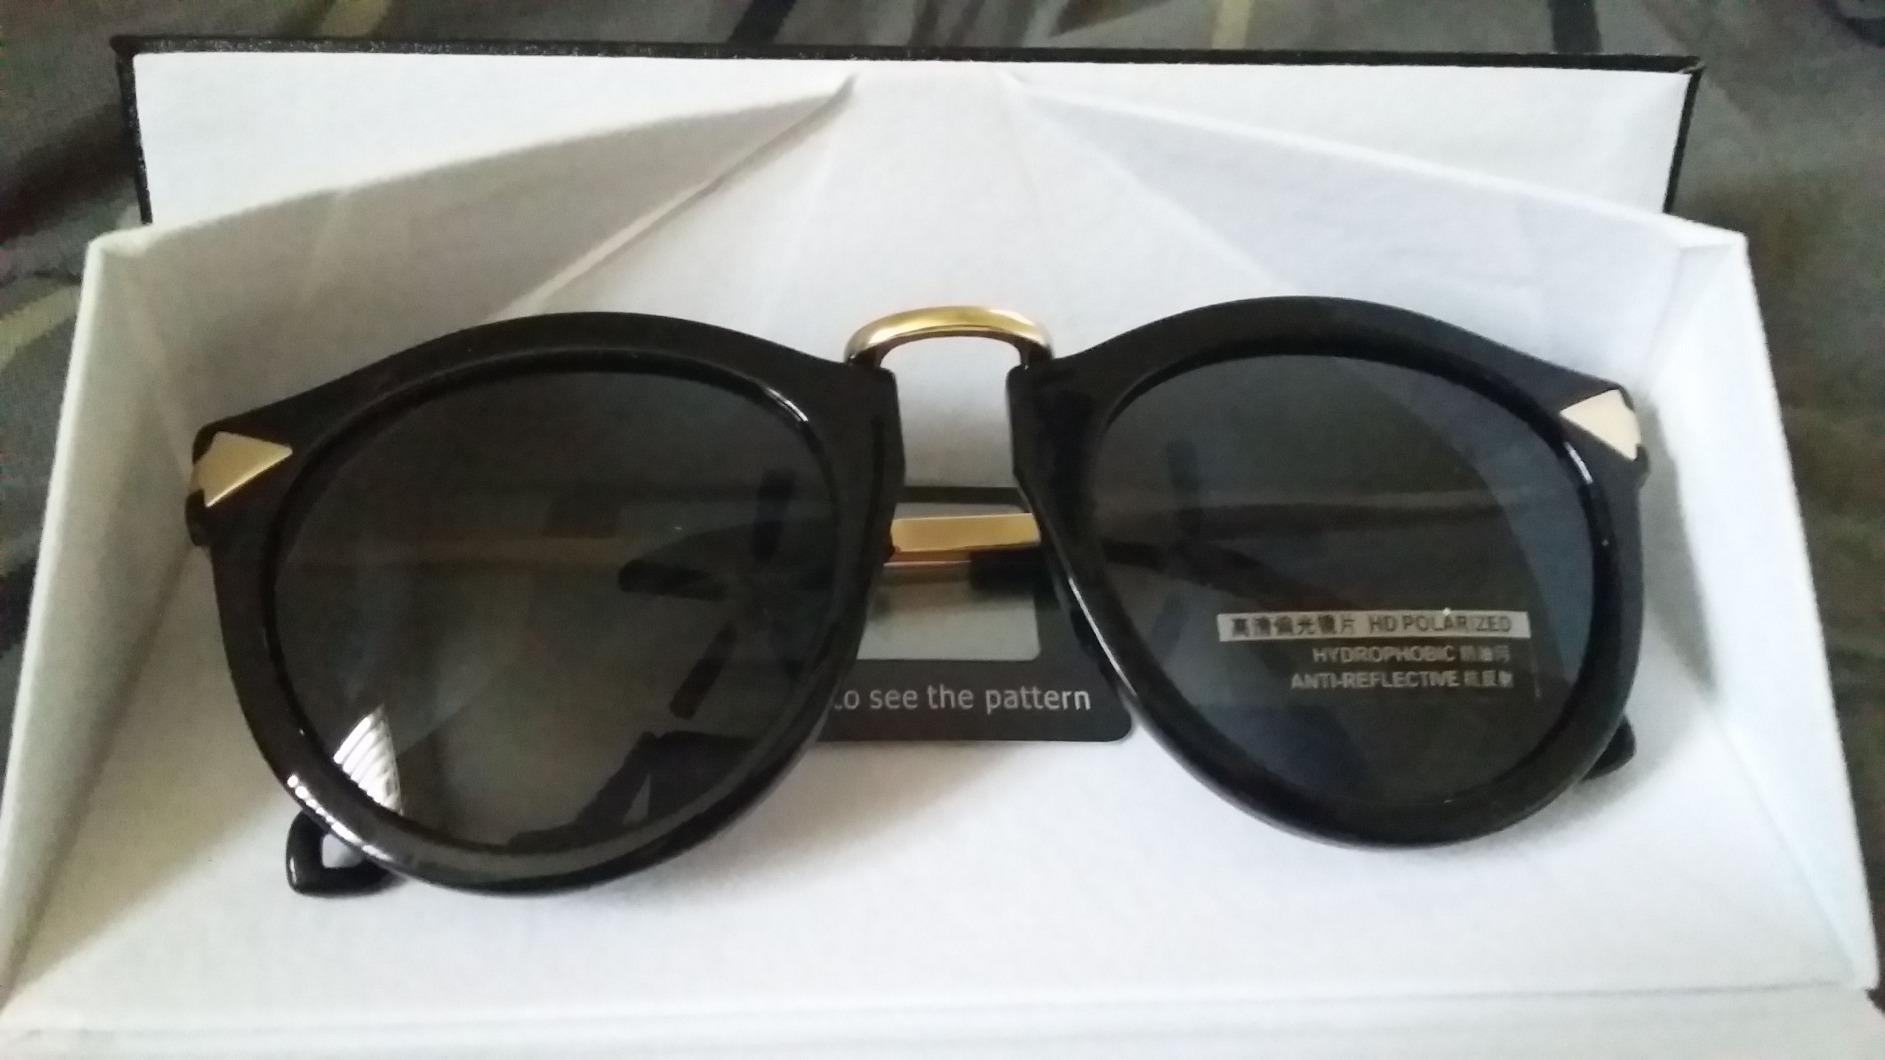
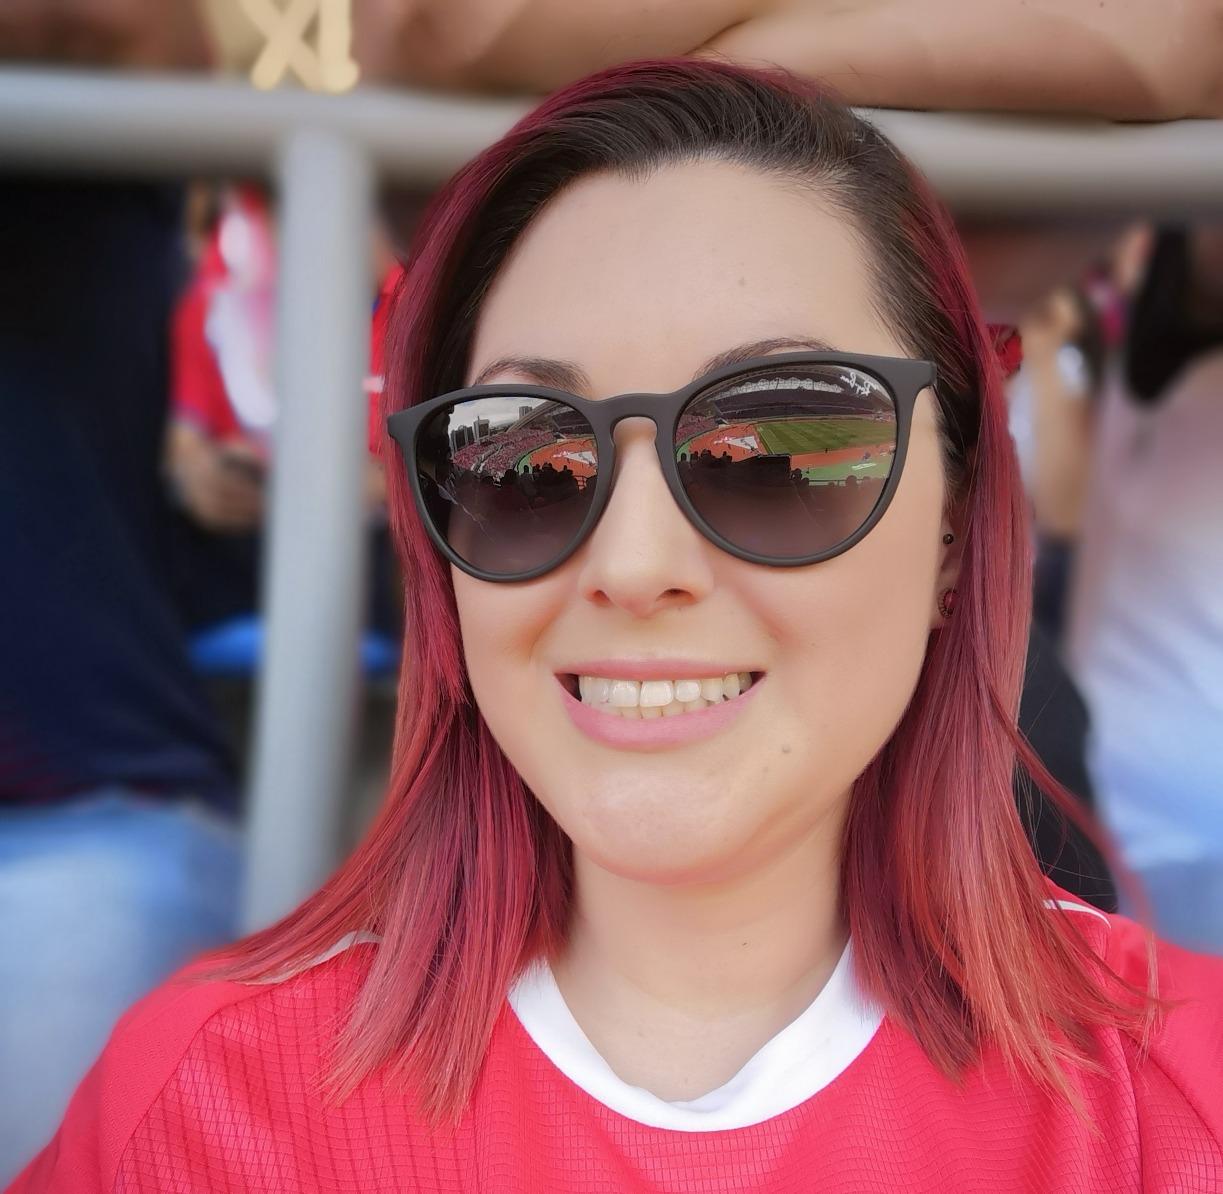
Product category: accessories_sunglasses
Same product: no